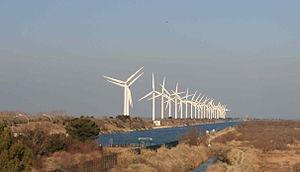
Eoliennes à proximité du Grand-Rhône
Le secteur de l'énergie éolienne en France a pris progressivement de l'importance : en 2019, sa part dans la production d'électricité du pays atteint 6,3 % et le taux de couverture moyen de la consommation par la production d’origine éolienne a été de 7,2 % contre 5,9 % en 2018.
Le secteur de l'énergie éolienne en Europe assure 14,5 % de la production d'électricité de l'Union européenne en 2019 et représentait 30 % de la puissance installée éolienne mondiale en 2018.